Bates Motel season 2

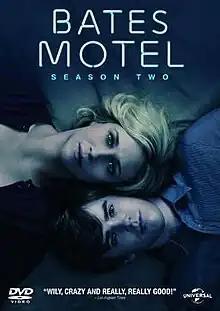
Promotional poster and home media cover art

The second season of "Bates Motel" consisted of 10 episodes and broadcast on A&E from March 3 to May 5, 2014. The series itself is described as a "contemporary prequel" to the 1960 film "Psycho" and follows the life of Norman Bates and his mother Norma in the fictional town of White Pine Bay, Oregon prior to the events portrayed in the Hitchcock film.